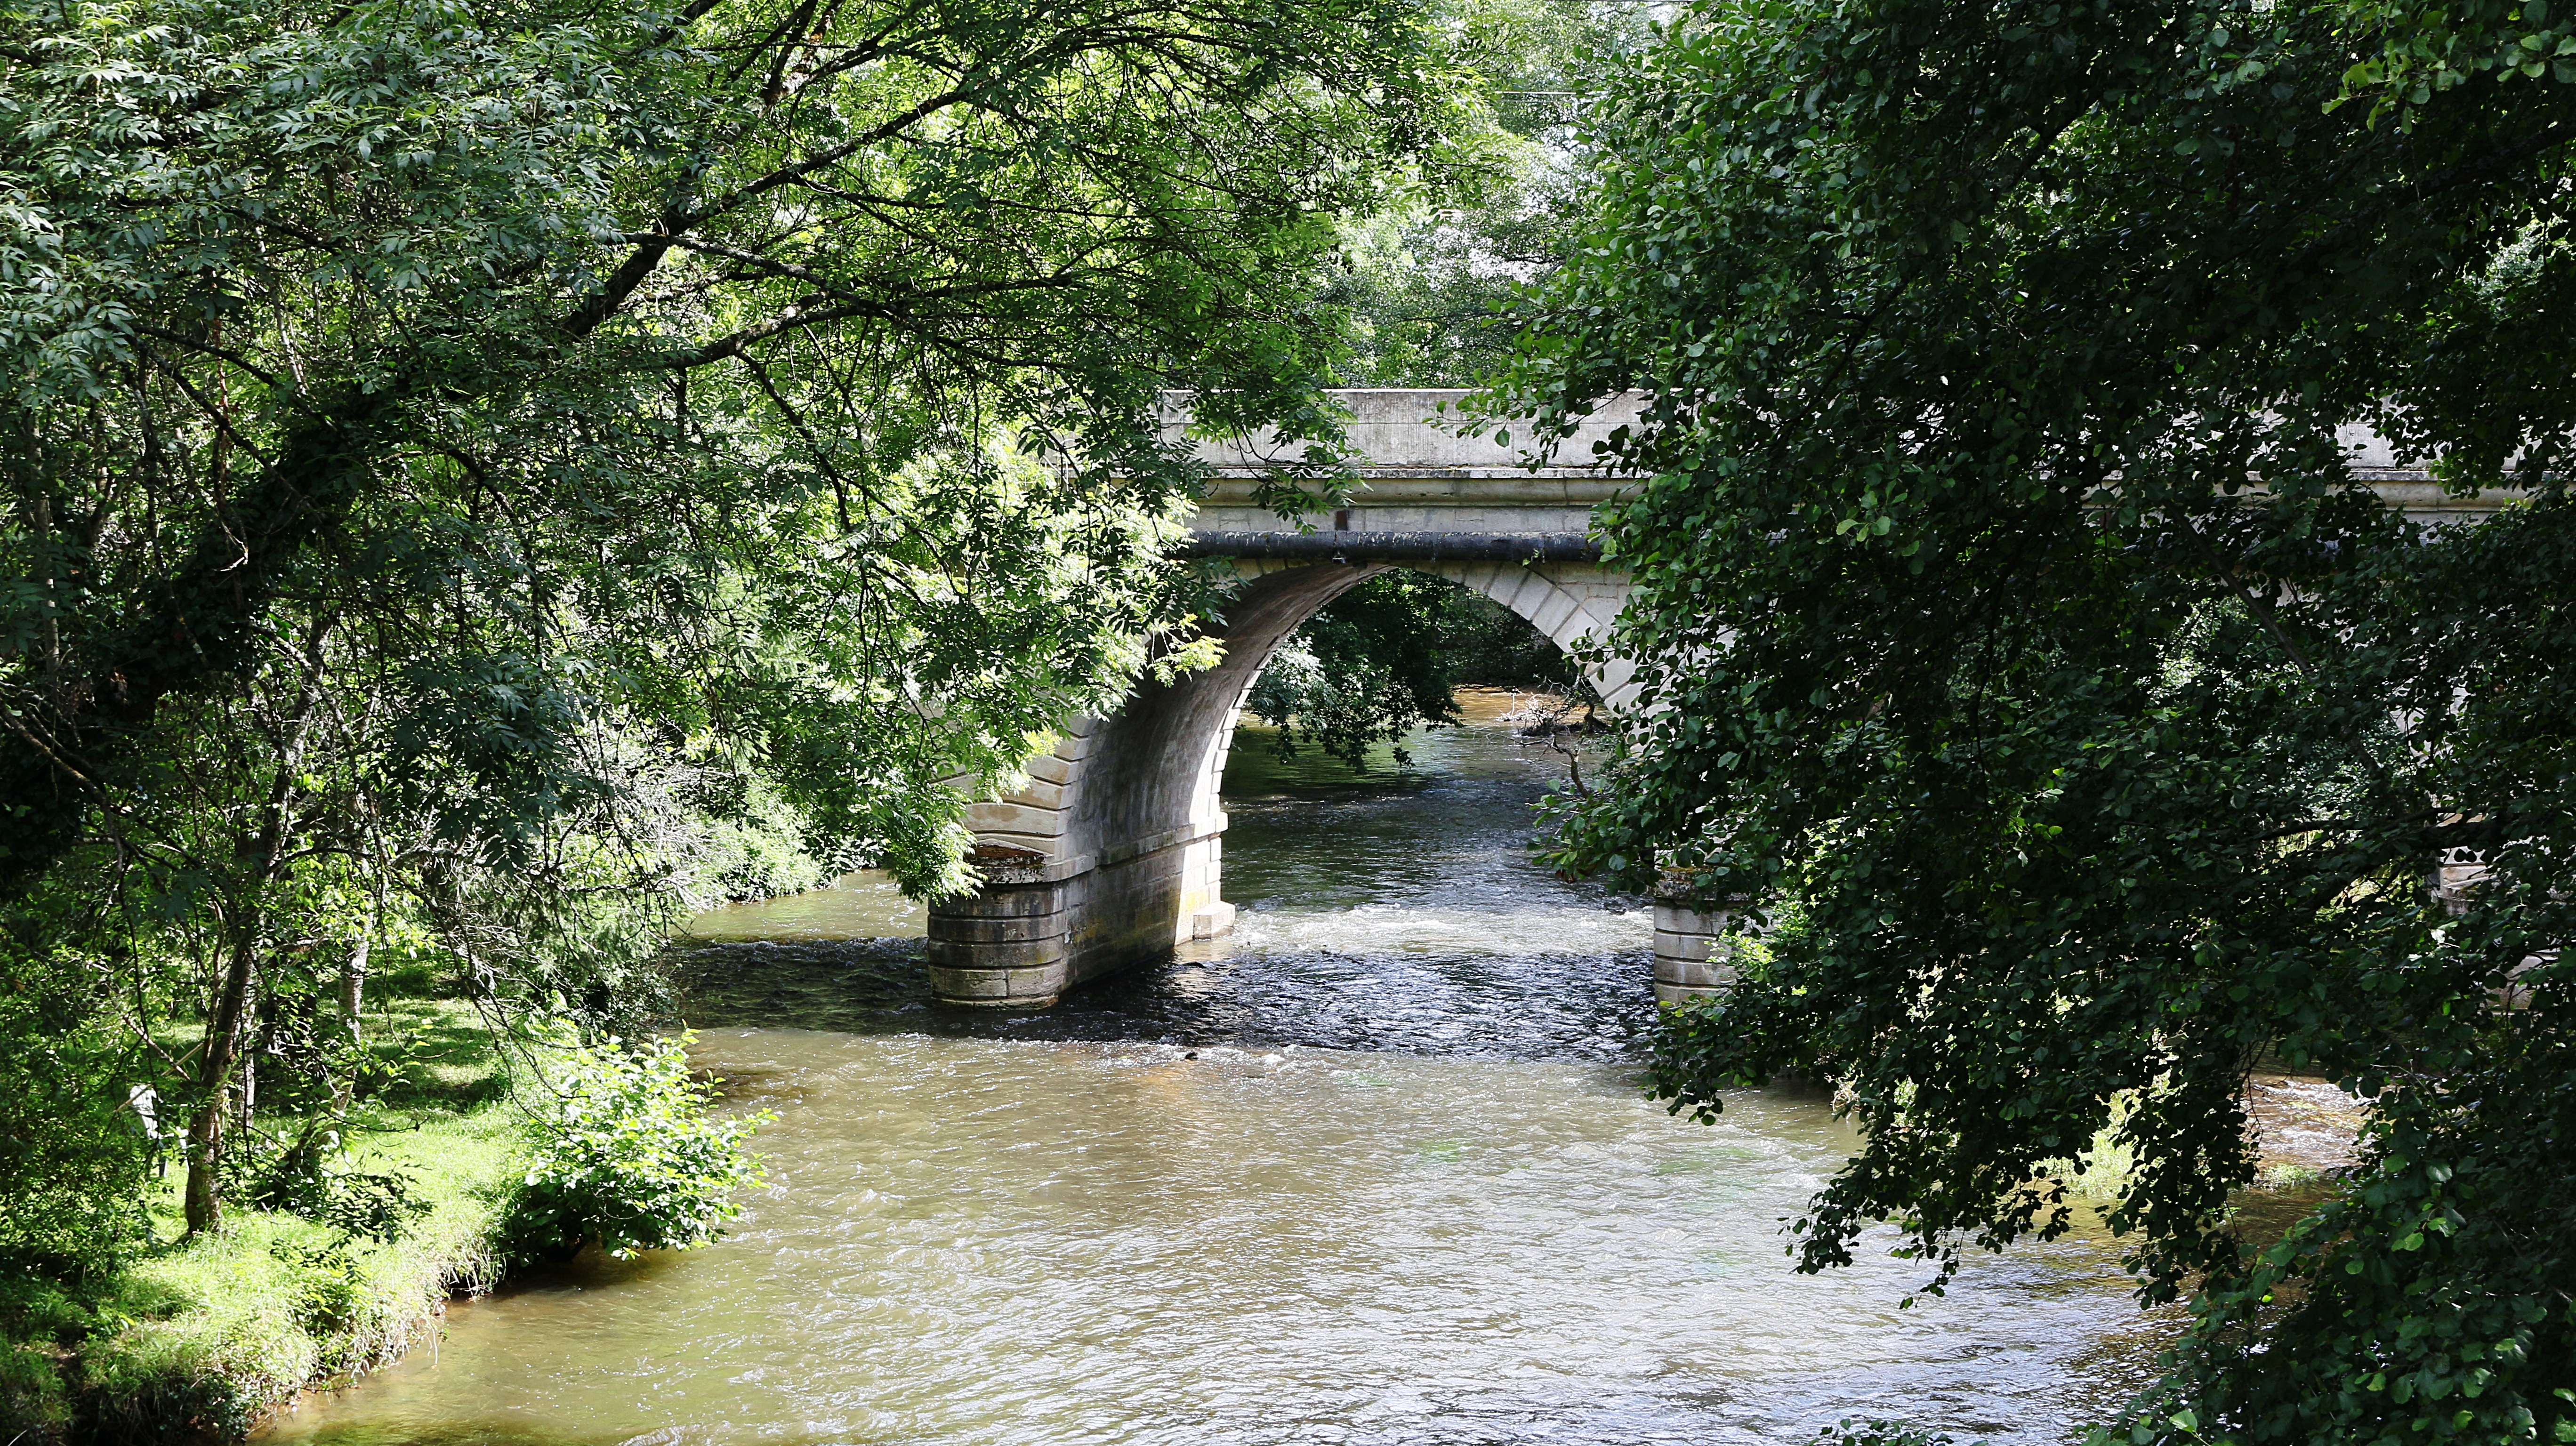
water, architecture, bridge, river, canal, france, stream, jungle, cross, waterway, rainforest, arches, passage, bridges, watercourse, rural area, landform, geographical feature, step over